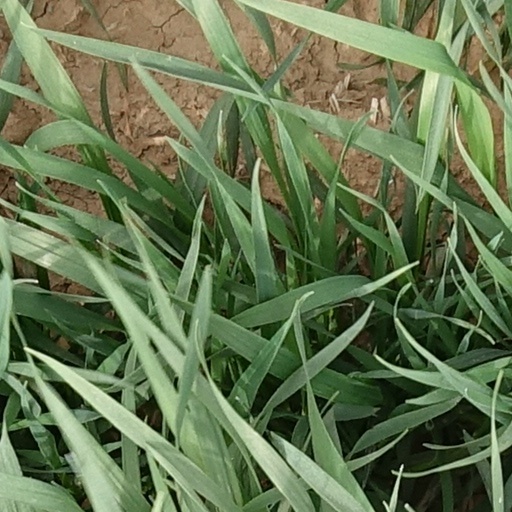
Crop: wheat